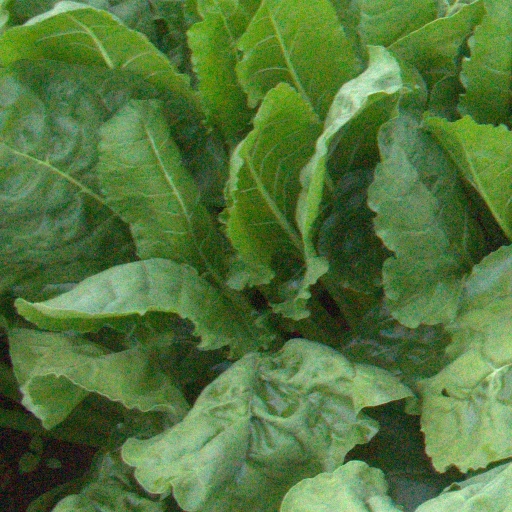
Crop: sugar beet